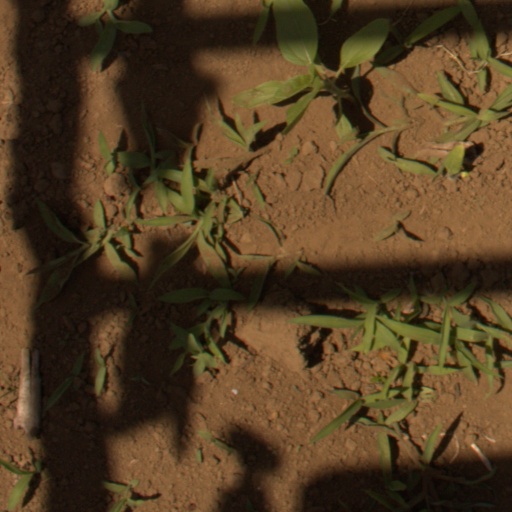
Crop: Jerusalem artichoke